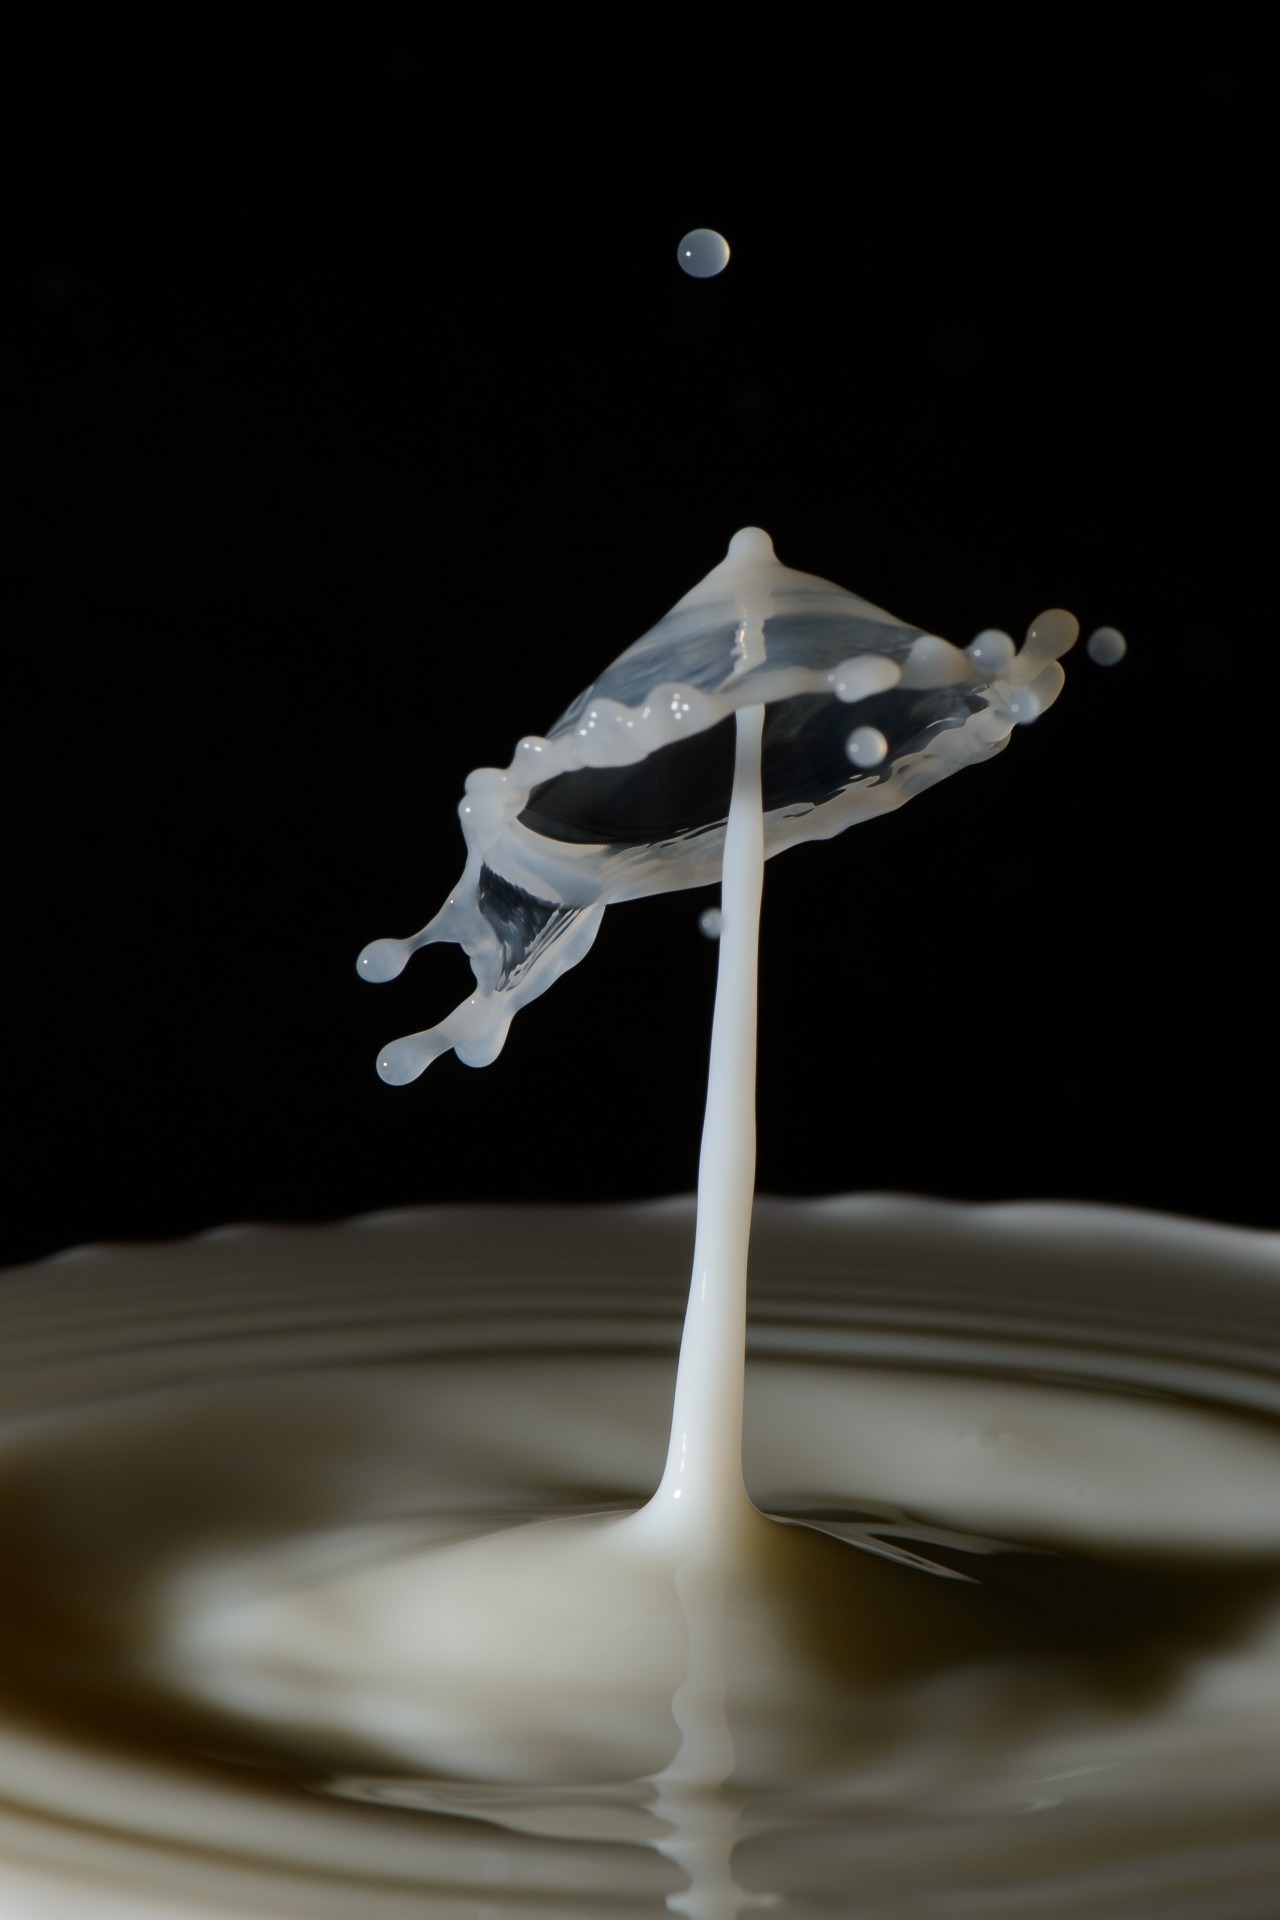
drop, light, white, glass, milk, lighting, crown, sculpture, art, light fixture, collision, experiment, abstraction, macro photography, macro impact